Specialist (rank)

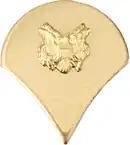
Example: Spec/4 or SPC brass collar rank insignia (worn from 1975–present)

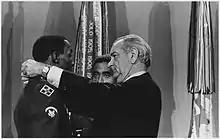

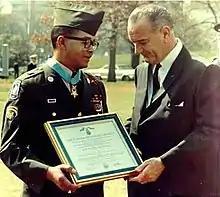

On 1 July 1955, four grades of specialist were established: Specialist third class (E-4 or SP3), specialist second class (E-5 or SP2), specialist first class (E-6 or SP1), and master specialist (E-7 or MSP). The insignia was yellow on a dark blue background, with the General Service Army Eagle set in the center. It was the same smaller 2-inch wide size as women's NCO stripes. To differentiate specialists from NCOs, the stripes were the same shape as NCO stripes—but were inverted to distinguish them. The senior specialist ranks of SP2 (E5), SP1 (E6), and MSP (E7) were indicated by one, two, or three yellow arcs over the eagle respectively.